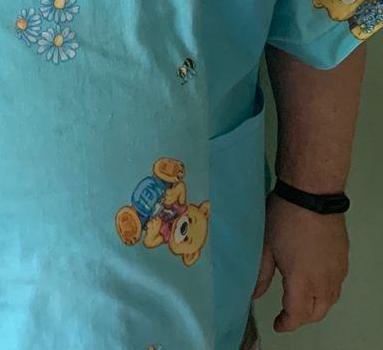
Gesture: no_gesture